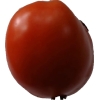
Label: tomato